Marbach Stud

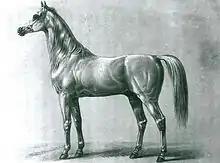
Bairactar

The Weil stud was founded in 1817 at Esslingen by King Wilhelm I of Württemberg for the purpose of breeding Arabian horses. Among the foundation horses was the mare Murana I 1808, whose dam line still continues at Marbach today. The stallions Bairactar, imported directly from the Arabian desert and his son Amurath I 1829, played a significant part in the development of the Arabian breed at Weil, and made major contributions to the breed throughout Europe, particularly on Arabian horses bred in Poland.